Jalpari: The Desert Mermaid

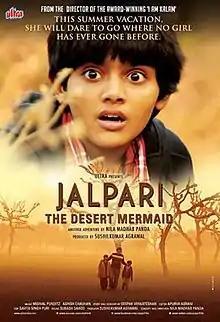
Theatrical release poster

Jalpari: The Desert Mermaid is a 2012 Indian film directed by Nila Madhab Panda. Like "I Am Kalam" it is also a children's film where Lehar Khan, Krishang Trivedi and Harsh Mayar (who won the National Film Awards for the best child artist in 2010) are on lead as child artists and Parvin Dabas, Tannishtha Chatterjee, Rahul Singh, Suhasini Mulay and V.M. Badola are in supporting roles.